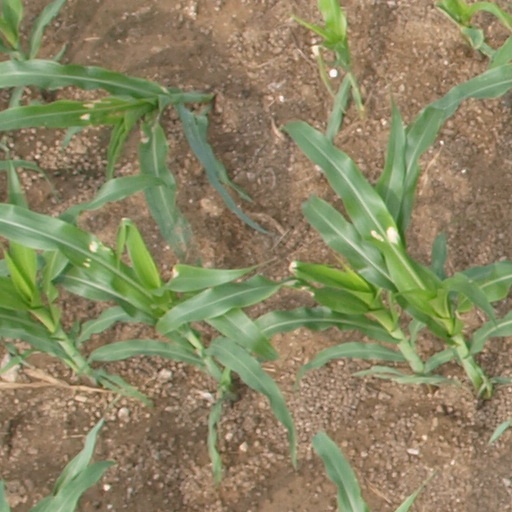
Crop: maize; corn